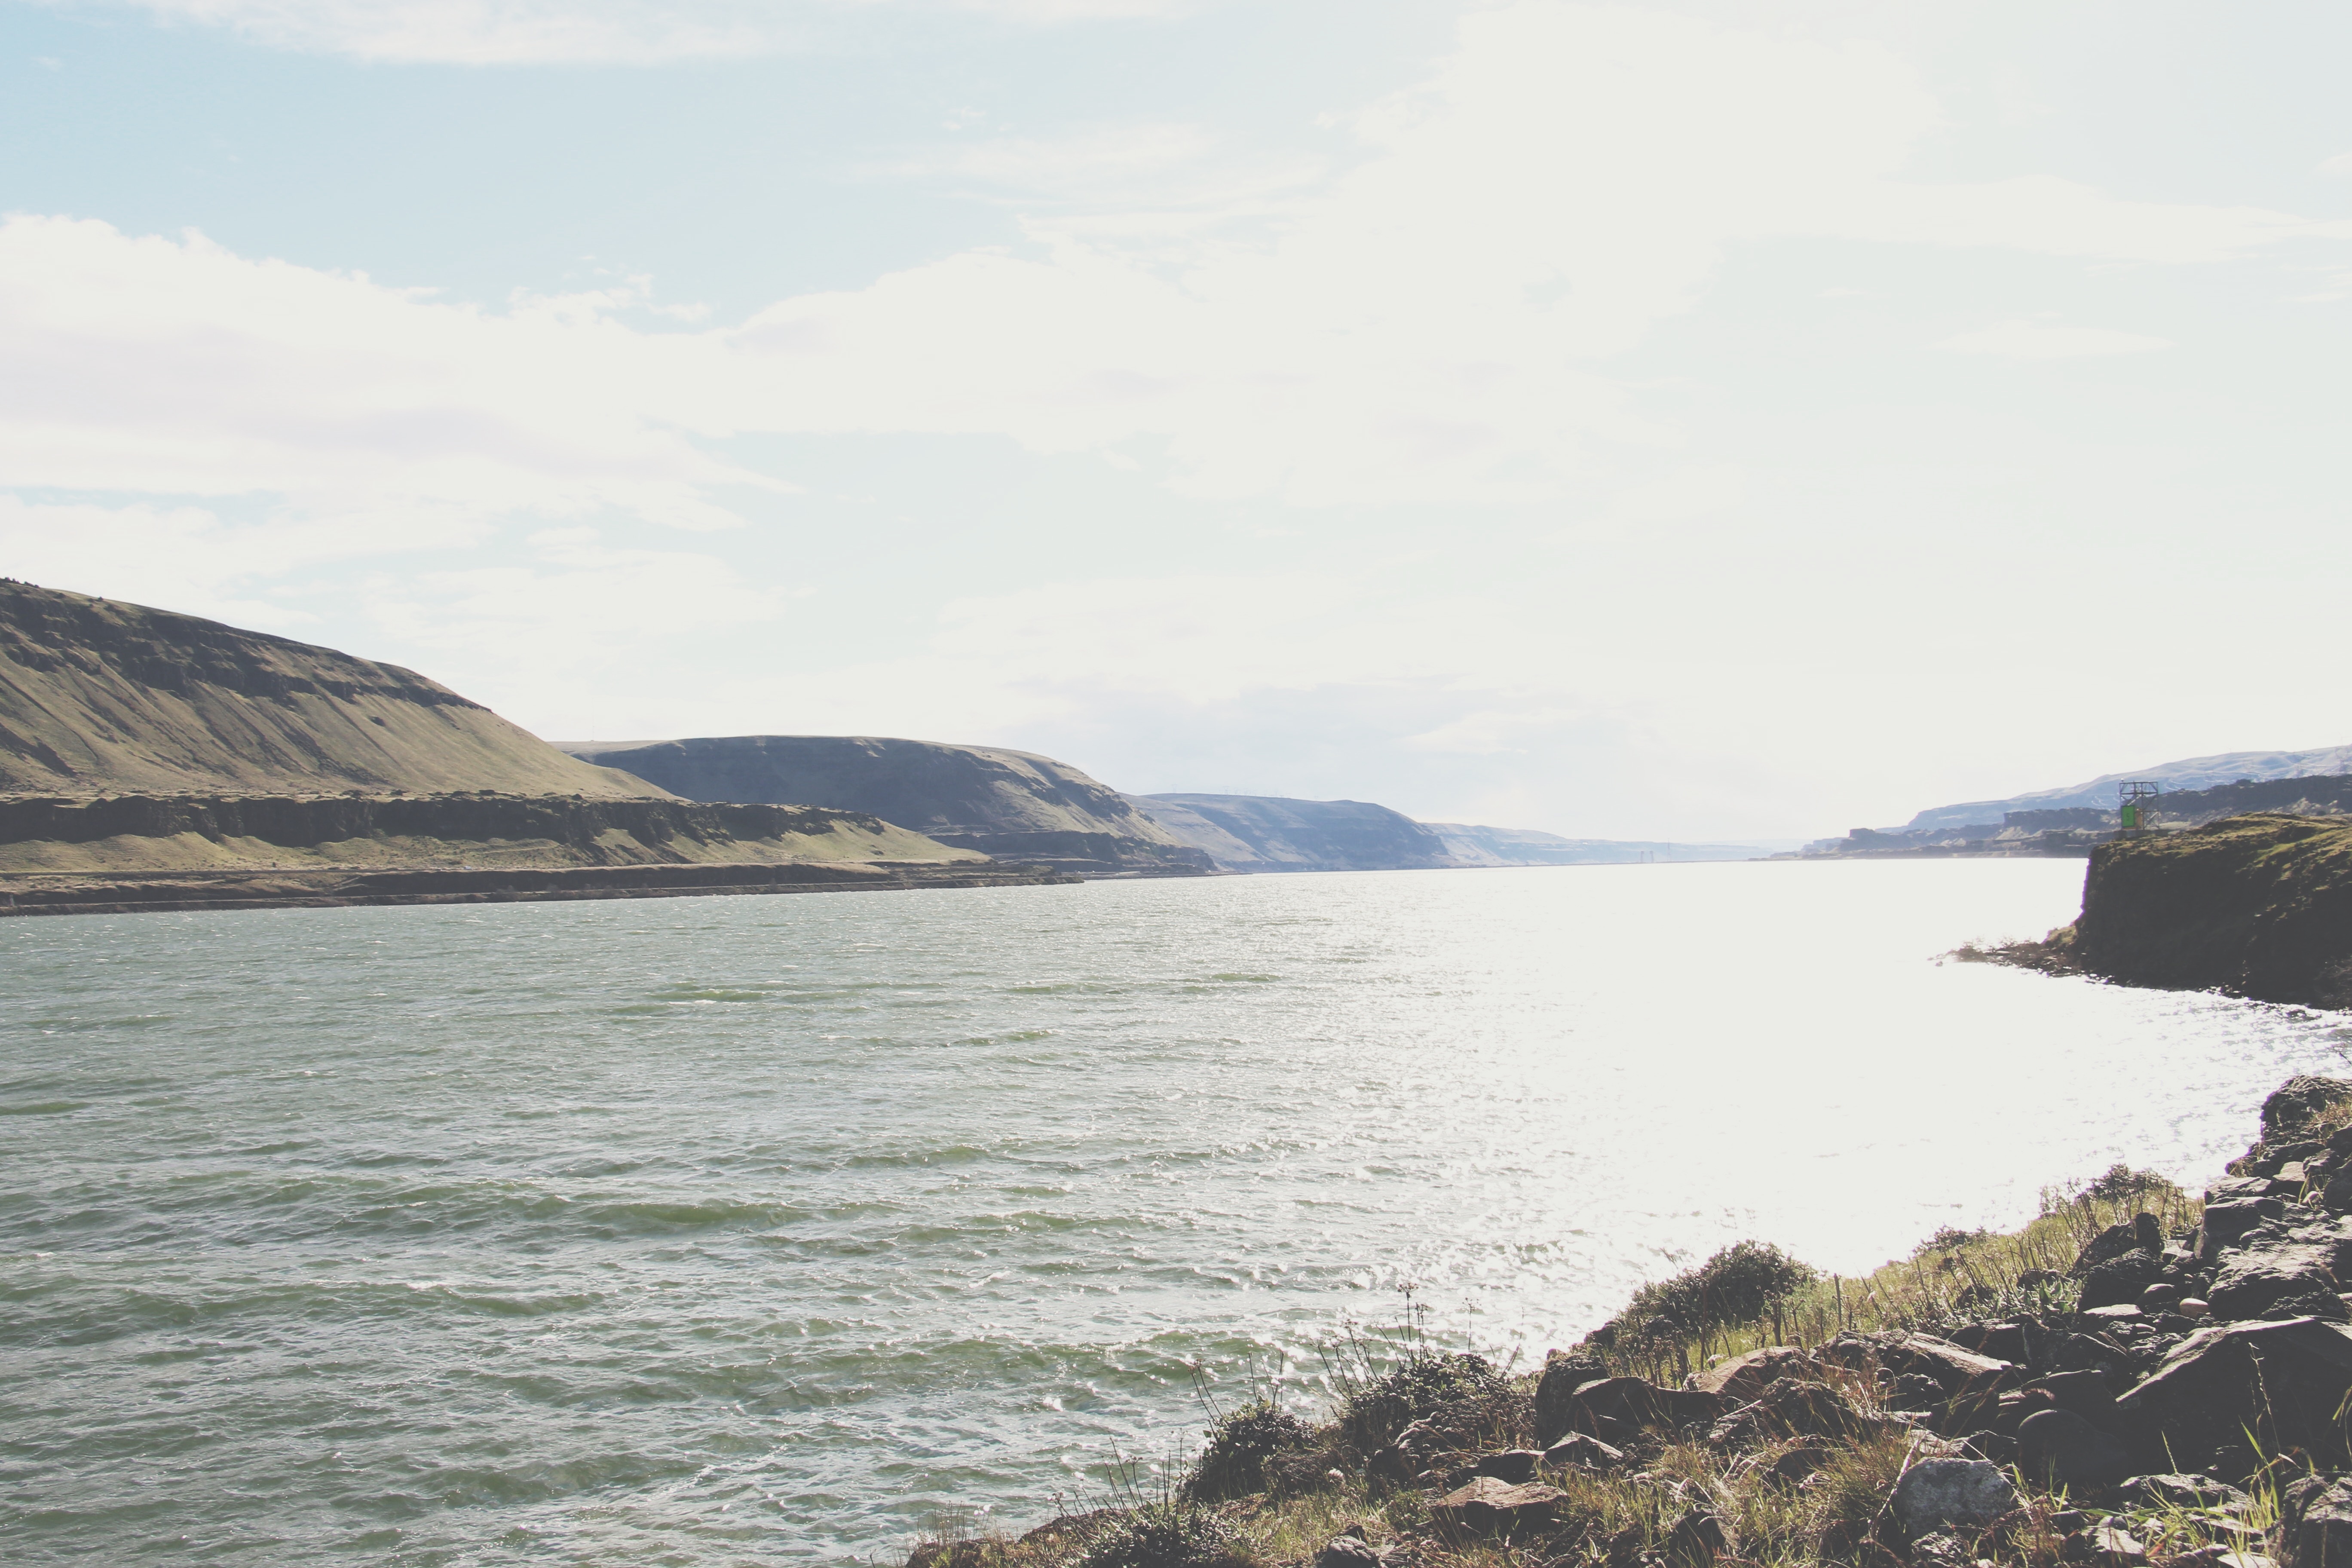
sea, coast, shore, lake, cliff, cove, inlet, bay, fjord, reservoir, terrain, body of water, loch, cape, landform, geographical feature